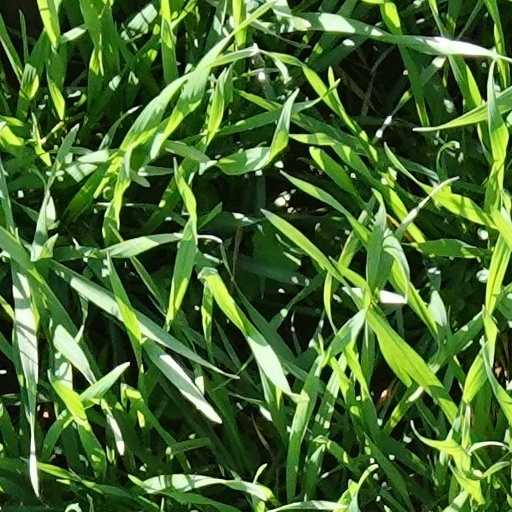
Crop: wheat